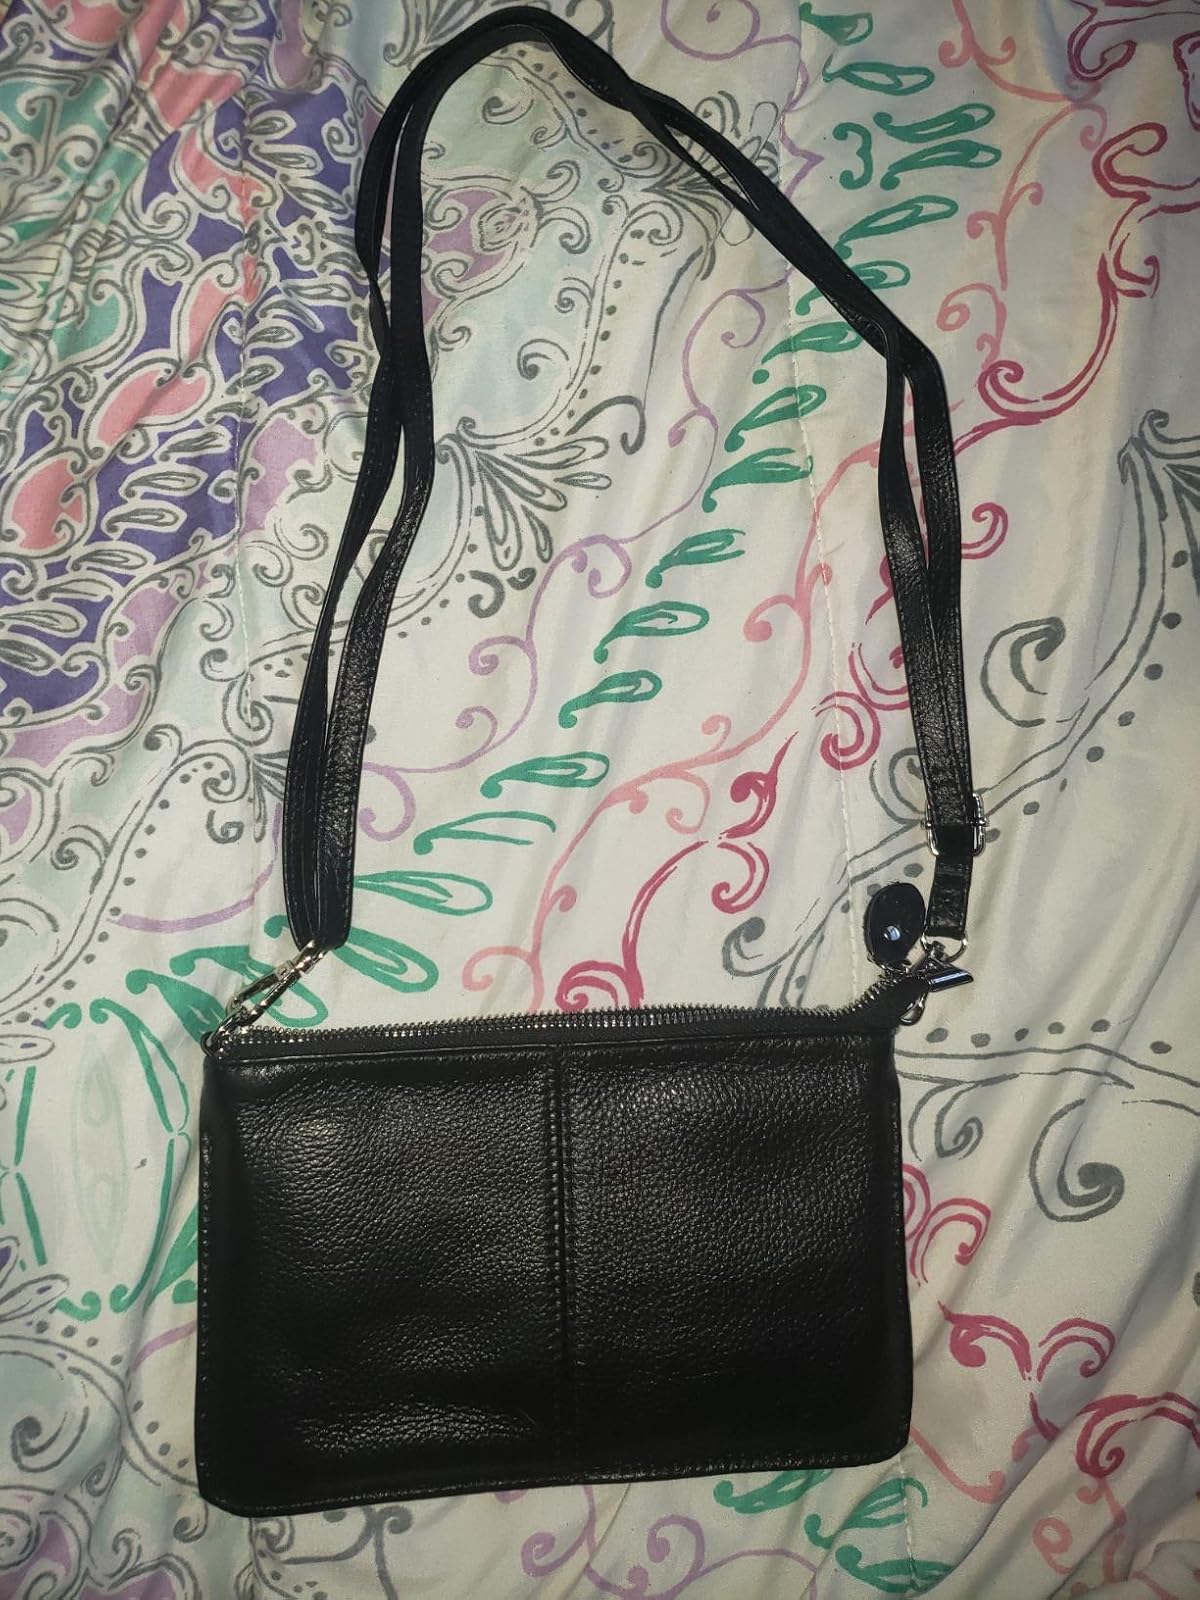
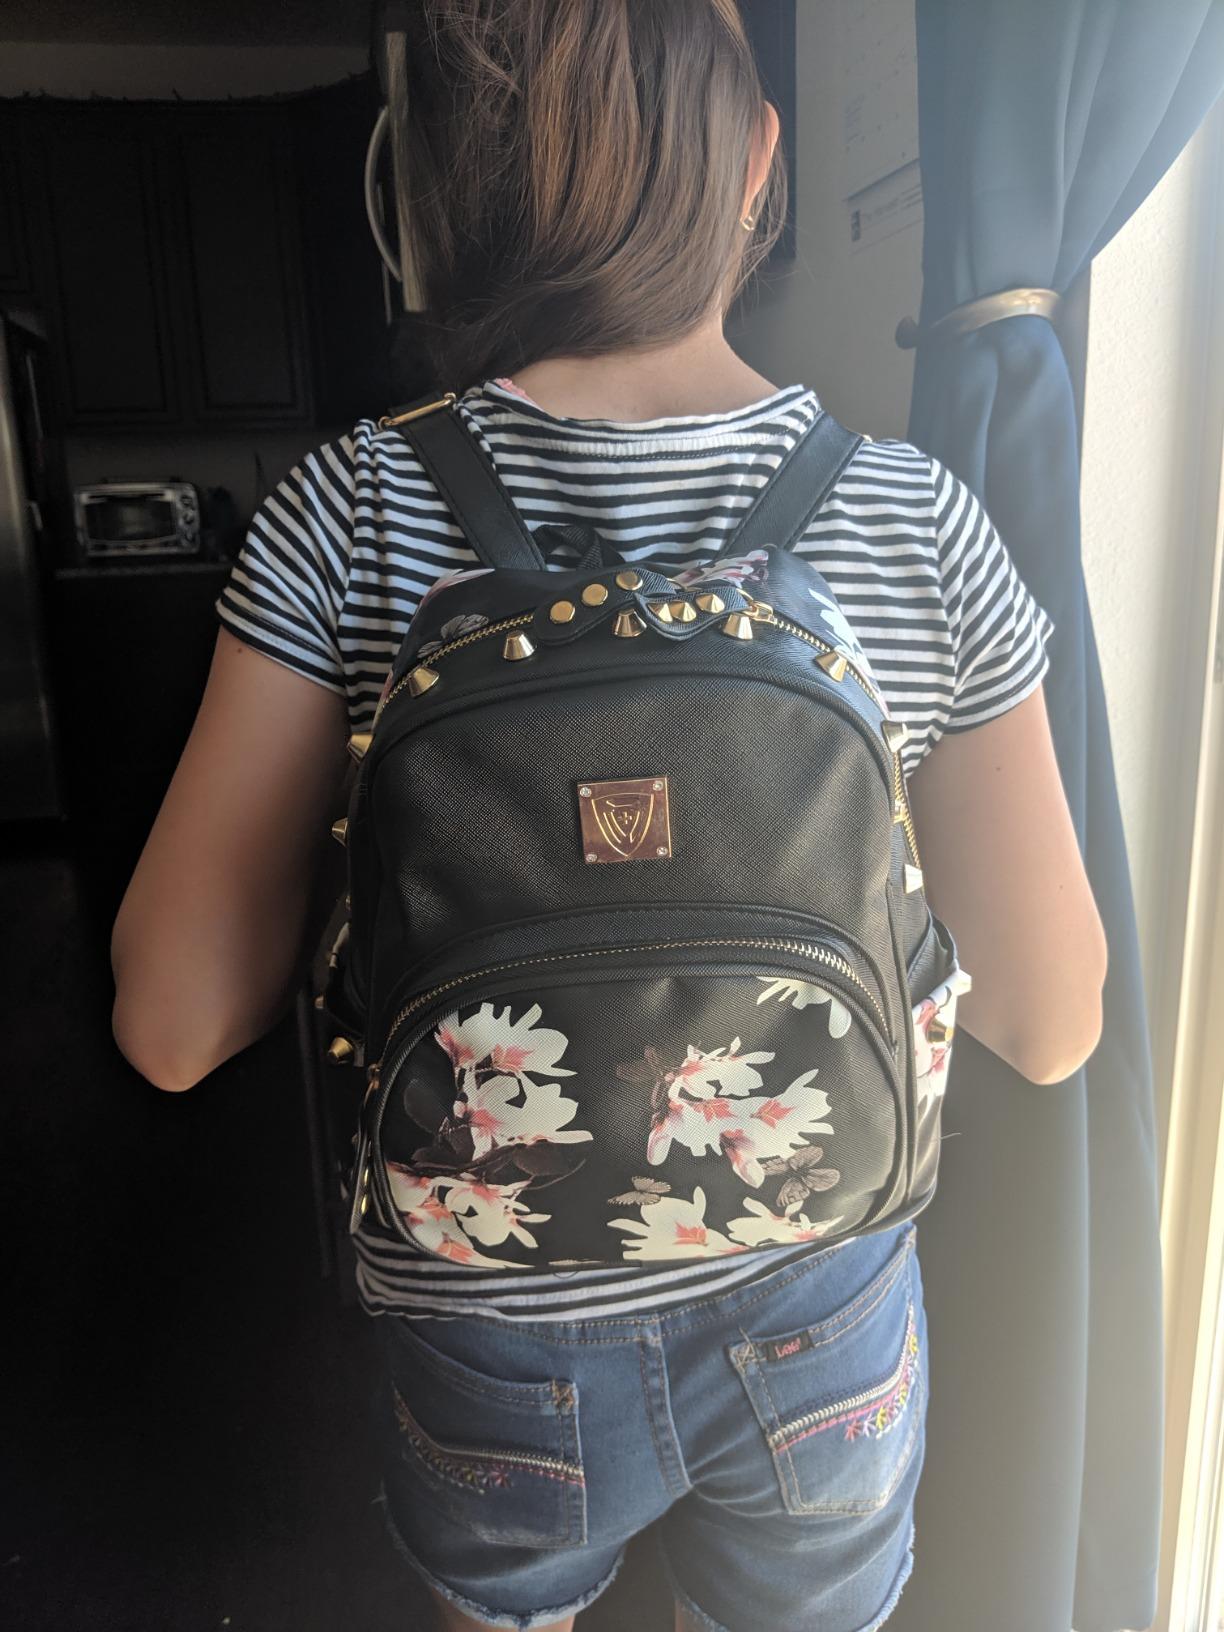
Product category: accessories_handbag
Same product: no